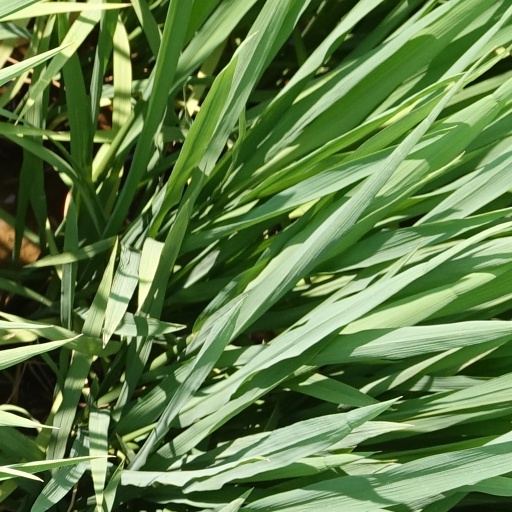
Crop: rice